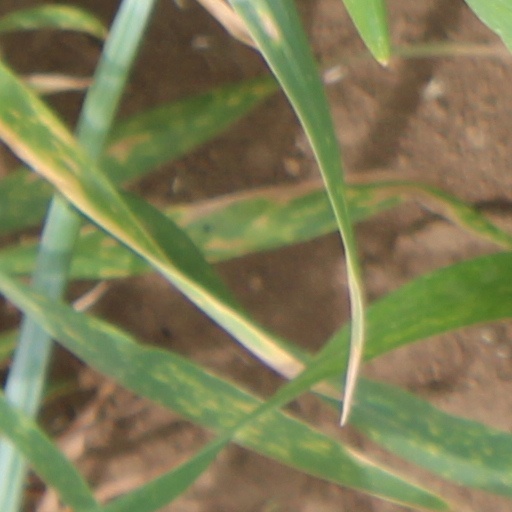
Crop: wheat